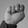
ASL letter: N